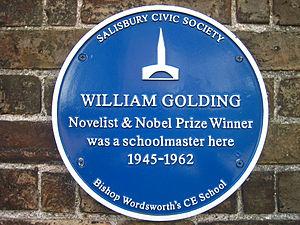
William Golding, né le 19 septembre 1911 à St Columb Minor dans les Cornouailles et mort le 19 juin 1993 à Perranarworthal, est un écrivain britannique appartenant au courant postmoderniste.